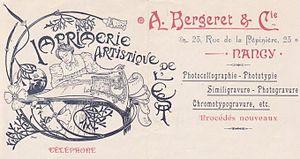
Logo et entête des Imprimeries Albert Bergeret et Cie. de Nancy.
Dès ses origines, les éditeurs de cartes postales ont eu recours au talent des plus grands artistes de renom. Une signature prestigieuse permettait de conférer à un vulgaire rectangle de papier cartonné la plus-value d'une caution artistique. Concomitamment aux plus célèbres peintres et illustrateurs, les photographes les plus réputés furent mis à contribution afin d'illustrer grâce à leurs clichés des milliers de cartes postales.
Albert Bergeret est un célèbre imprimeur de cartes postales du début du XXᵉ siècle. Né à Gray en 1859 et mort à Nancy en 1932, il fut également un industriel d'art et membre du mouvement de l'École de Nancy, notamment via son implication dans le Comité directeur de l'Alliance.